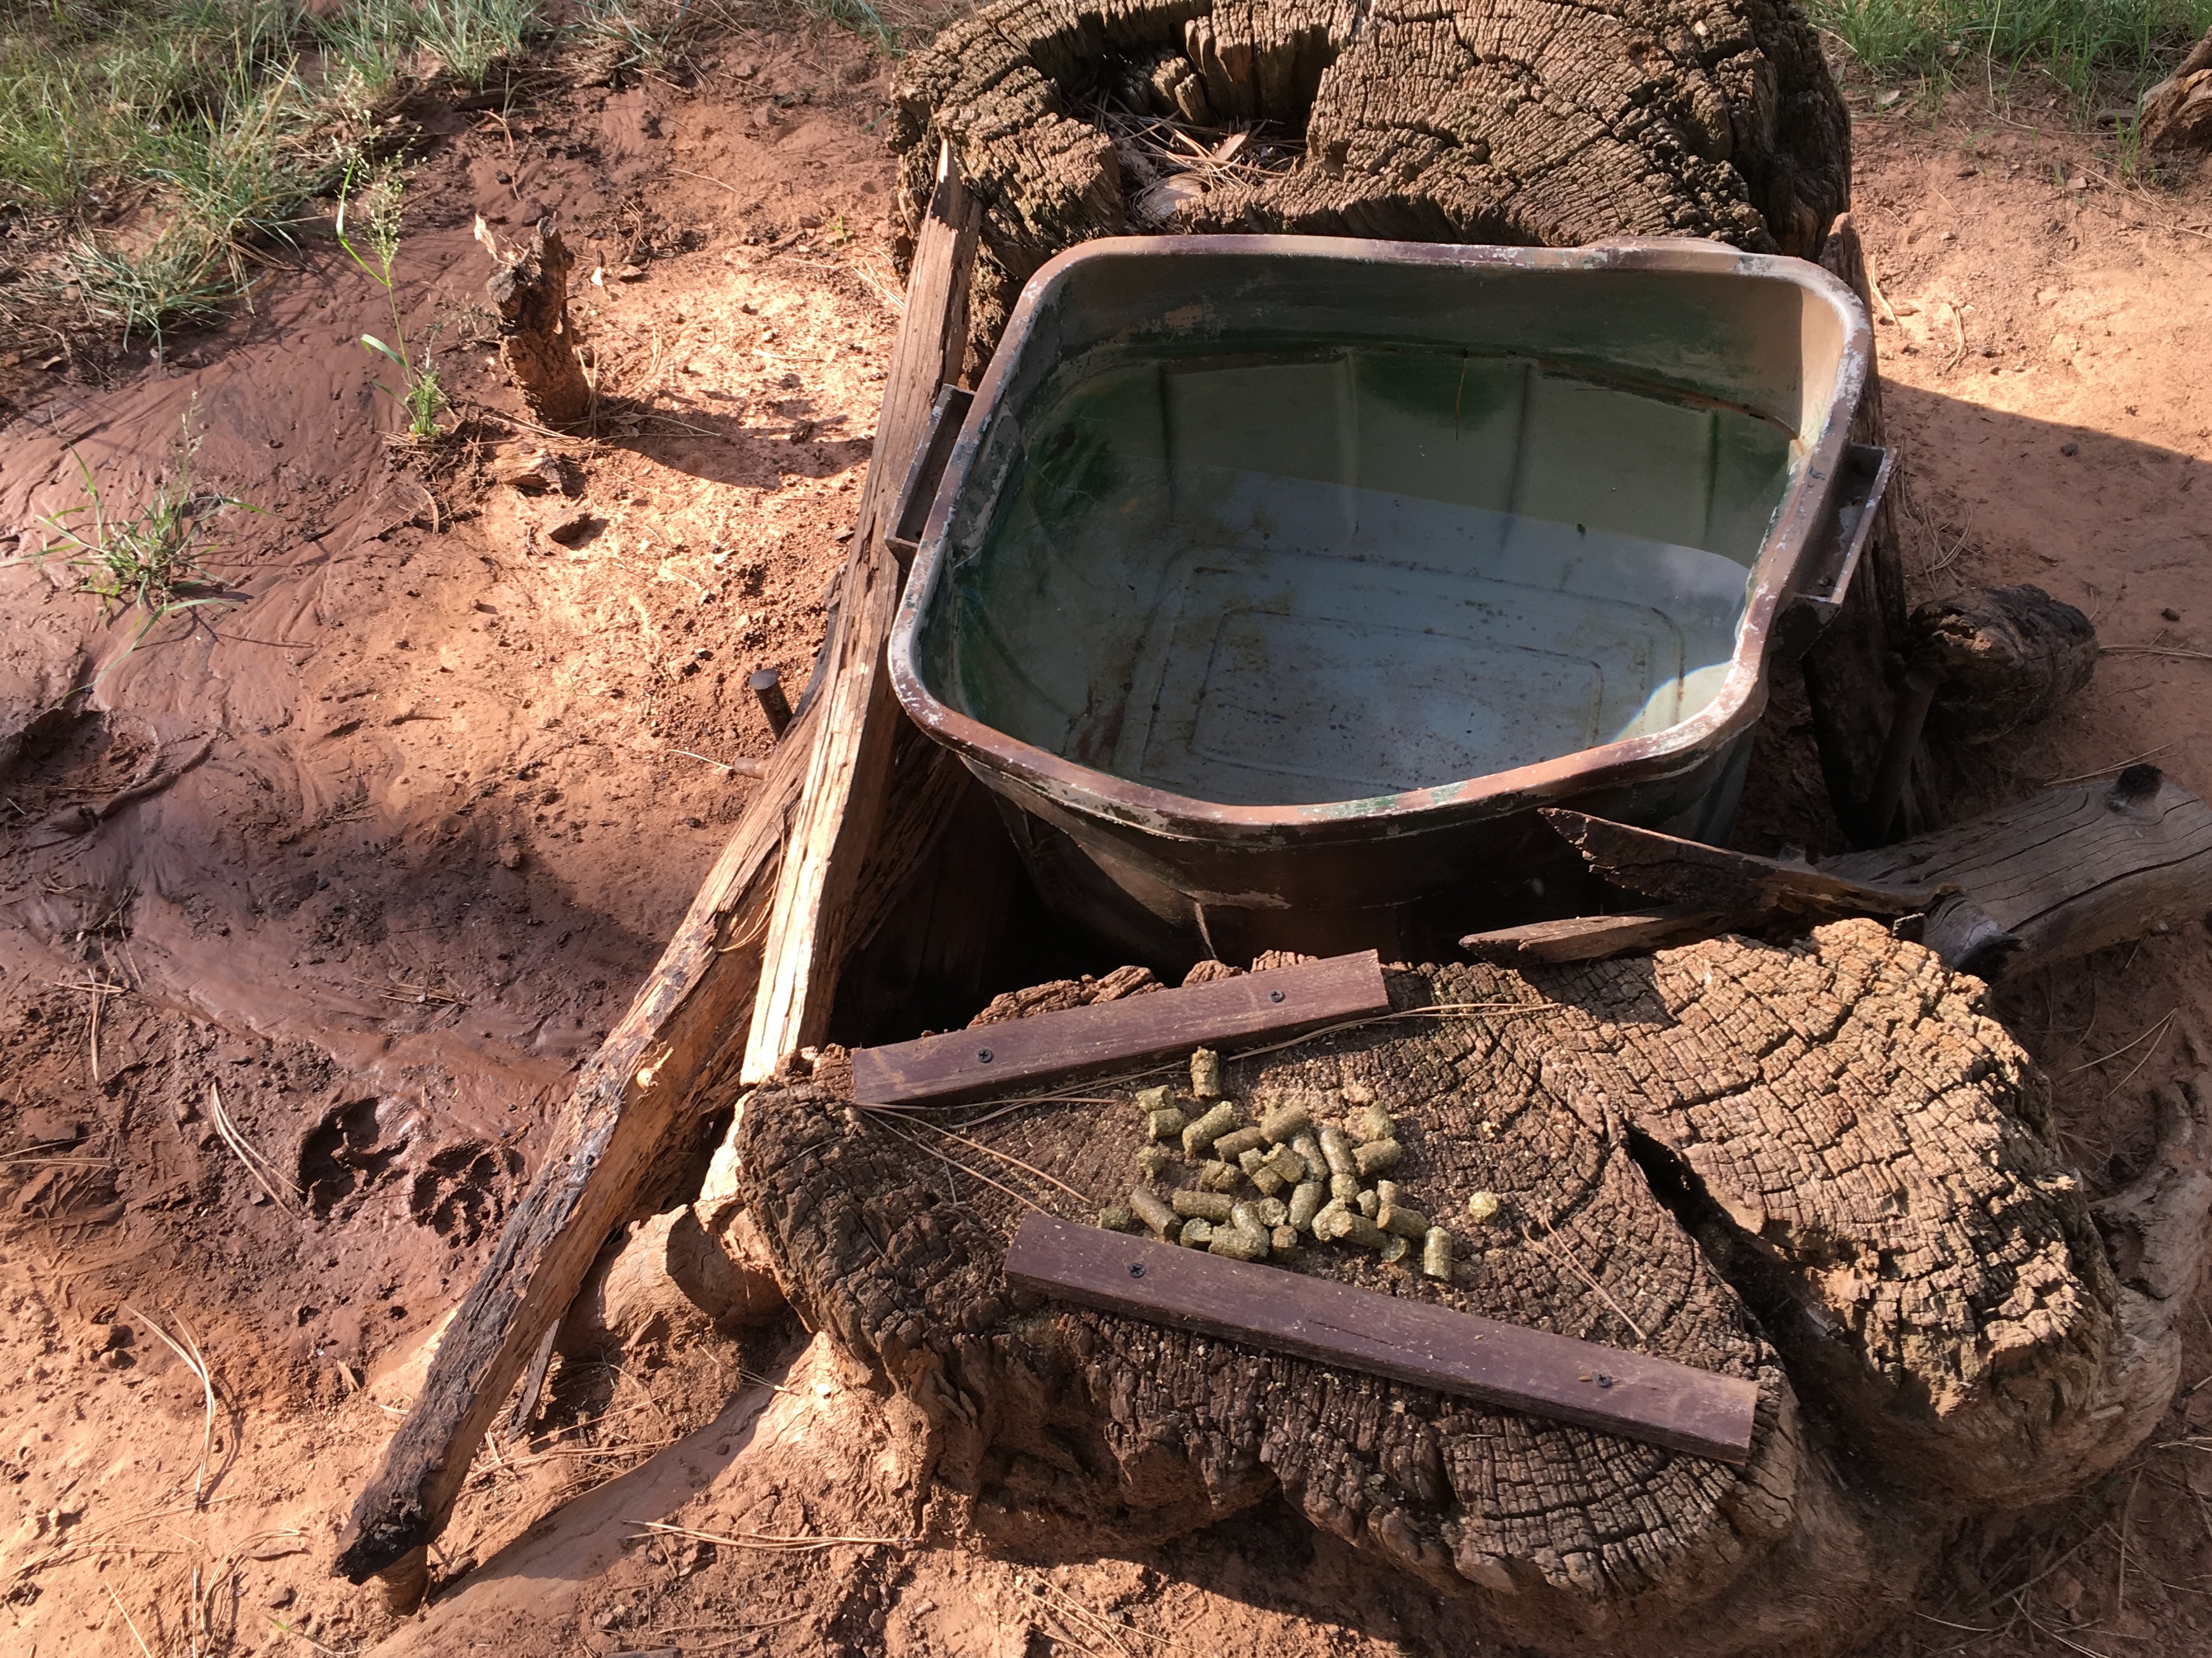
vehicle, mud, soil, material, geology, off roading